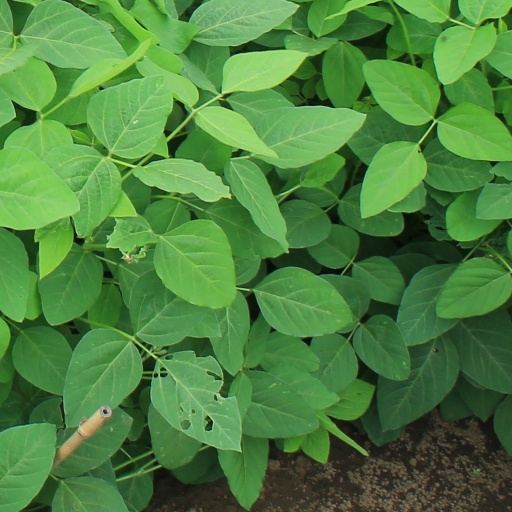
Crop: soybean